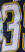
Number: 3